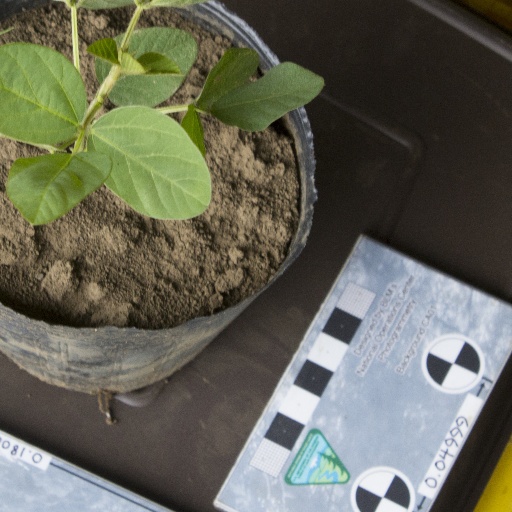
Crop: soybean